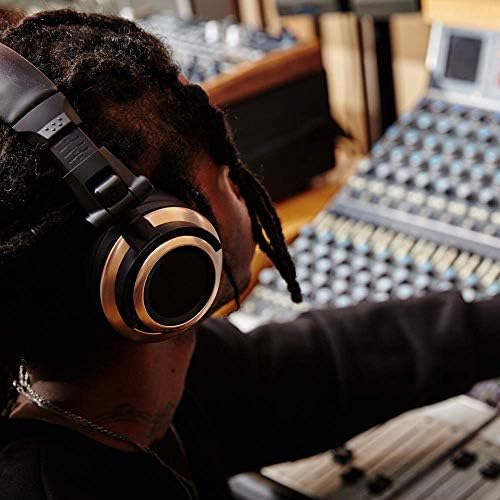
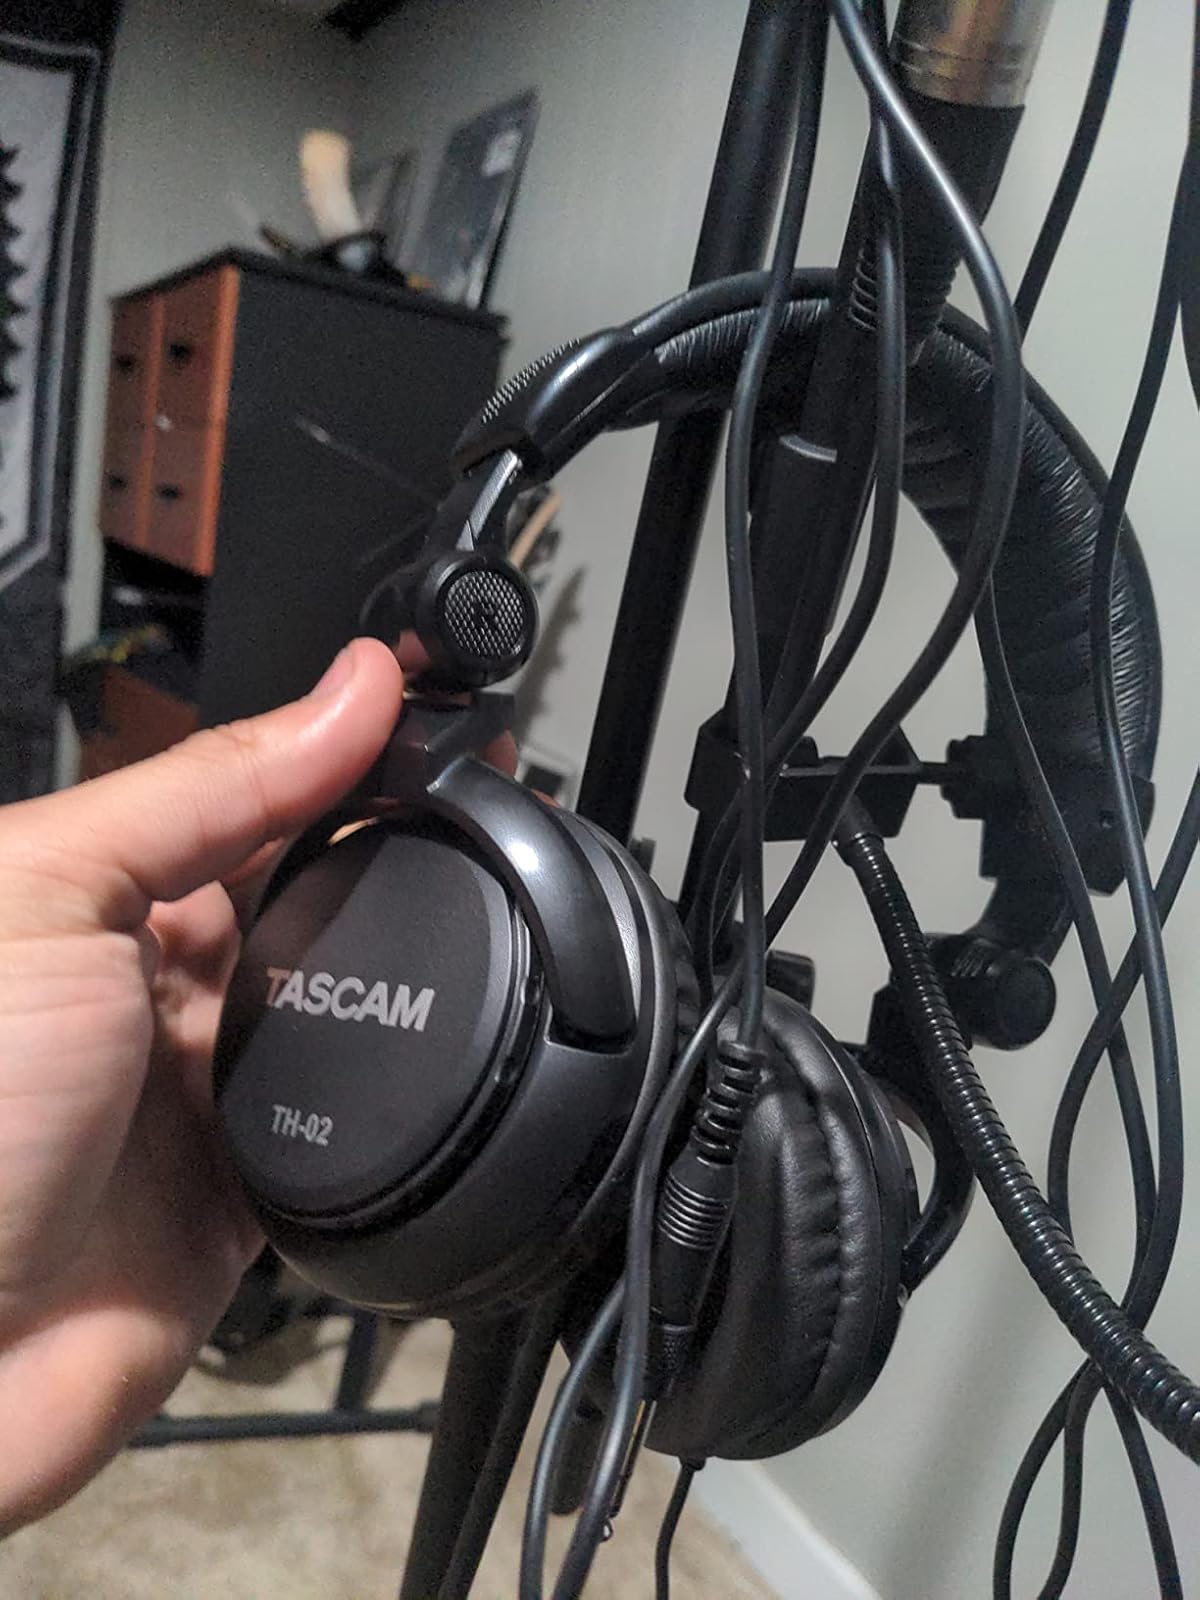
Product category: headphones
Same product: no